Eco Shooter: Plant 530

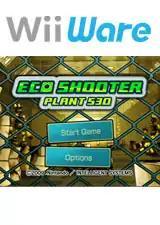

Eco Shooter: Plant 530, known as in Japan and Europe, is a light-gun shooter video game developed by Intelligent Systems and published by Nintendo for the Wii's WiiWare service. It was first released in Japan on November 24, 2009, and later released in North America on December 21, 2009 and in Europe on January 29, 2010.